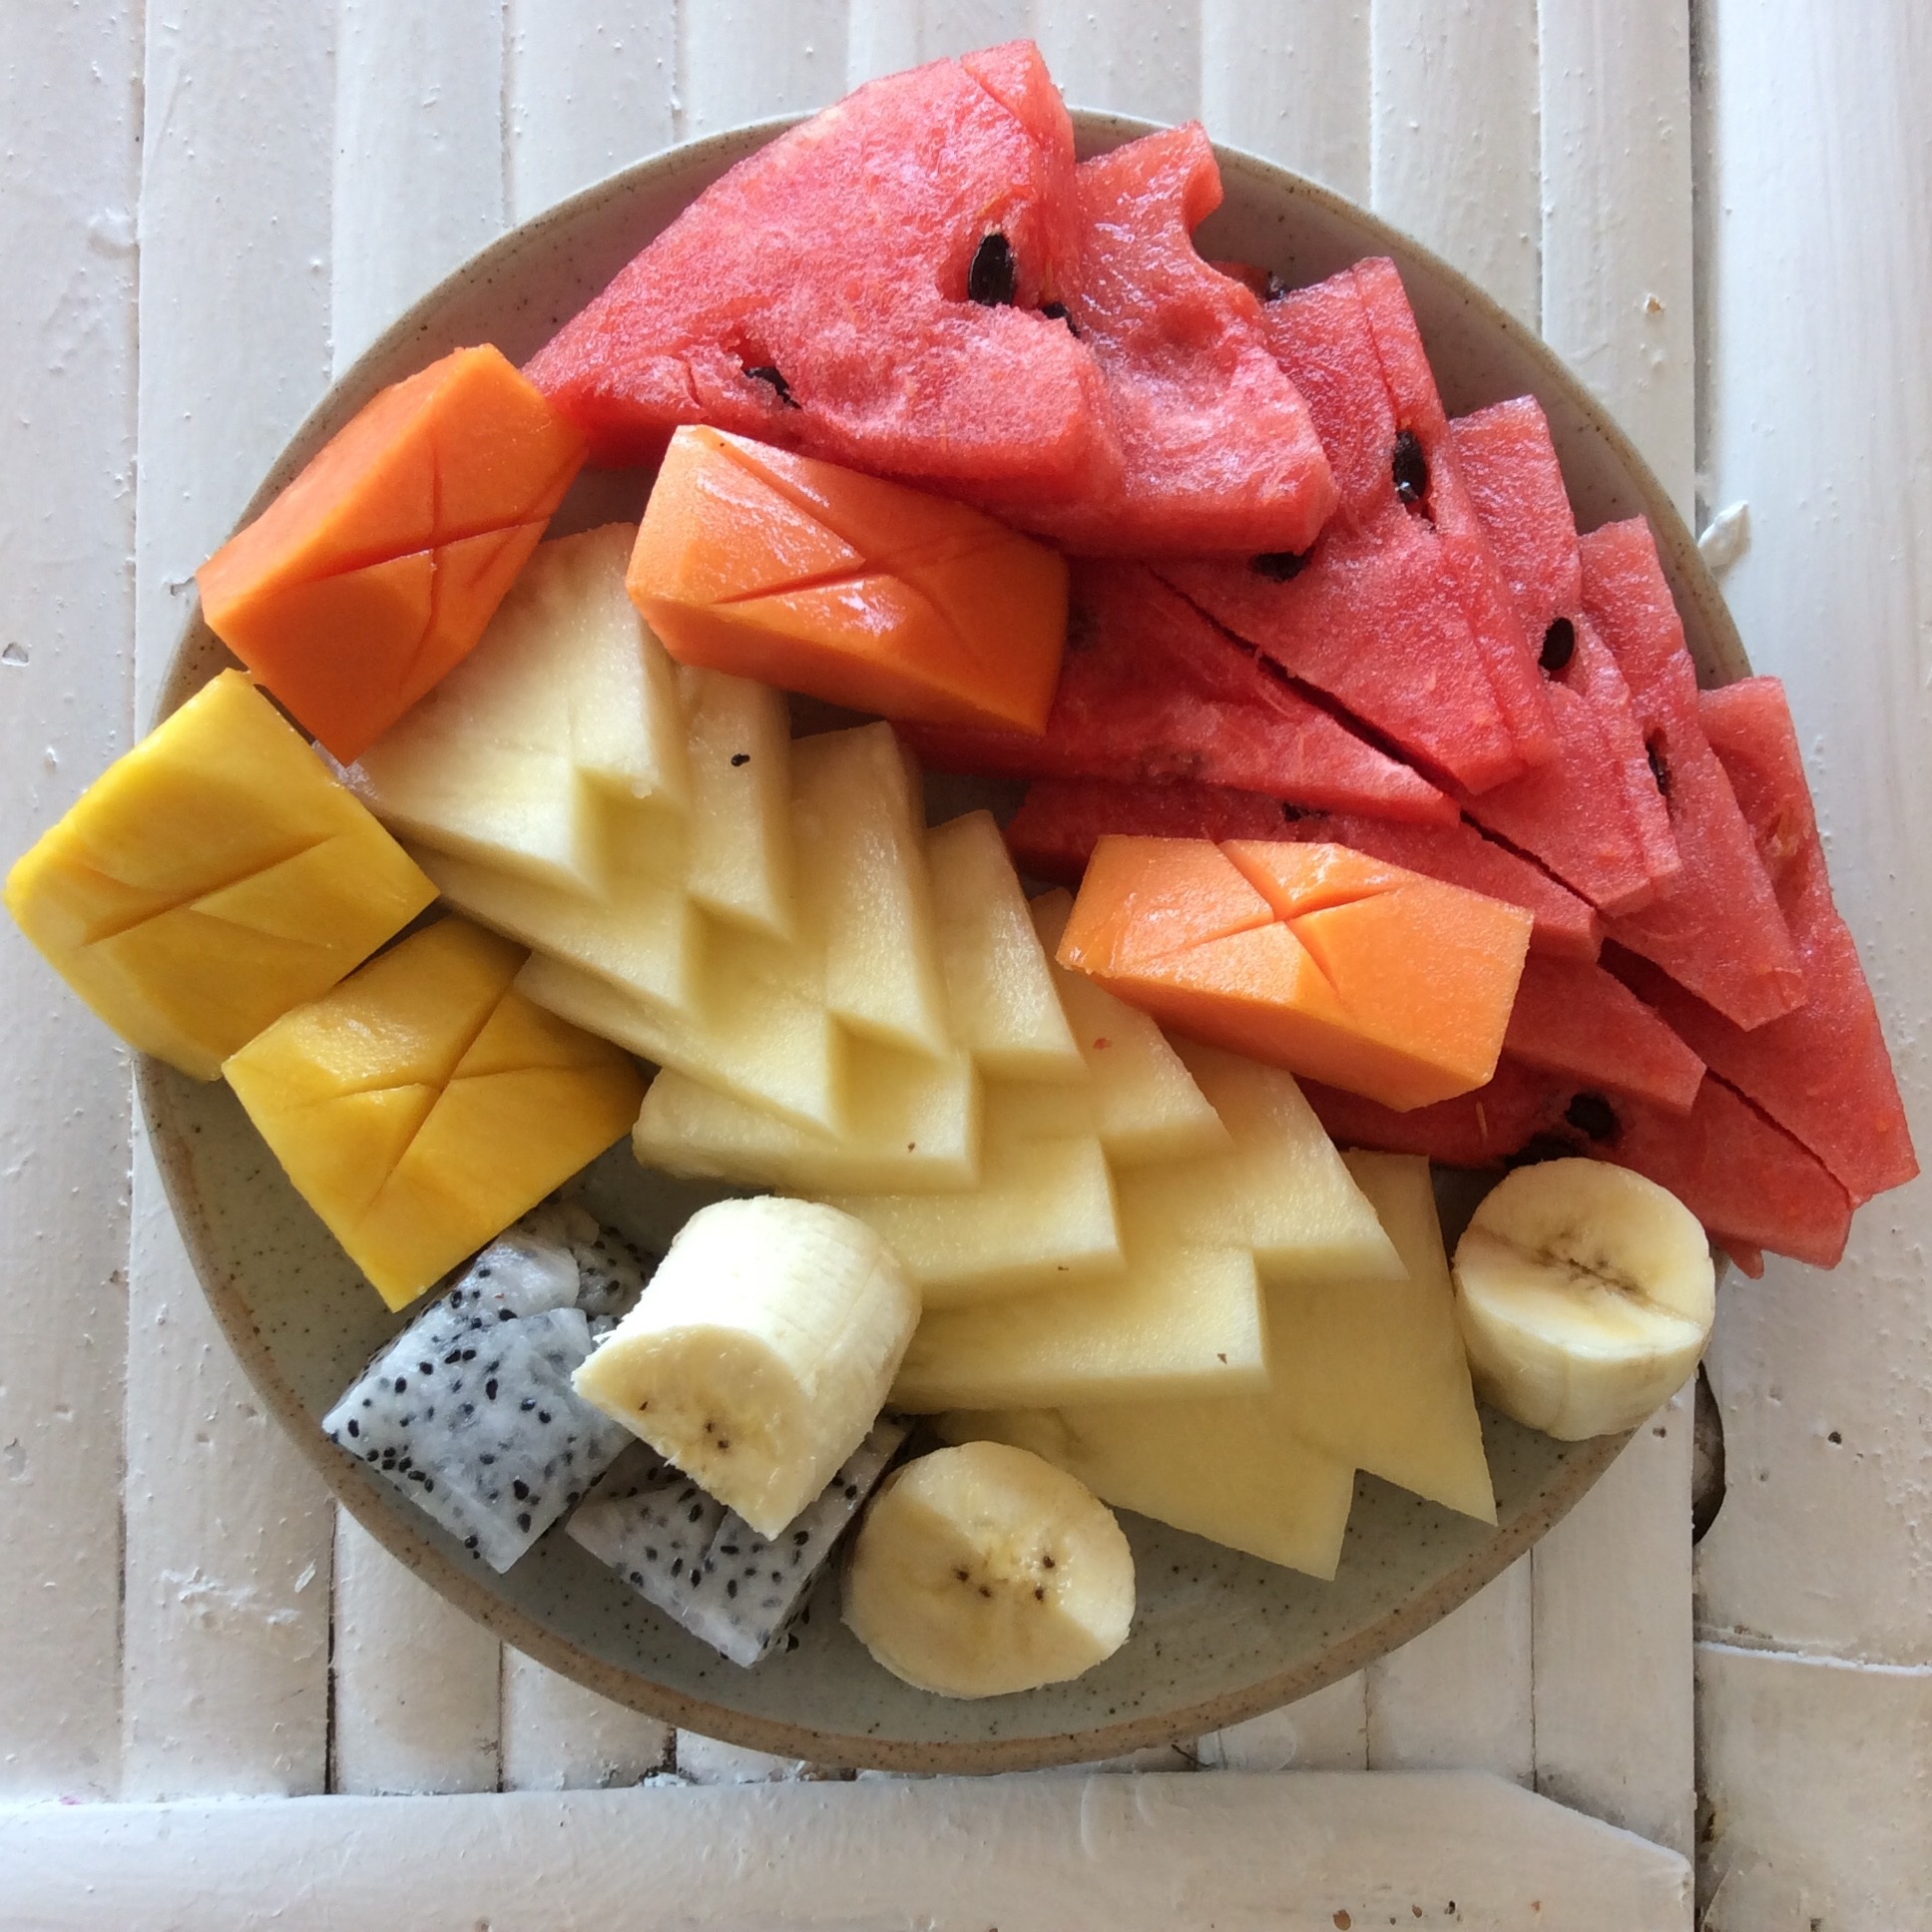
dish, food, produce, vegetable, plate, cuisine, flowering plant, junk food, exotic fruits, land plant